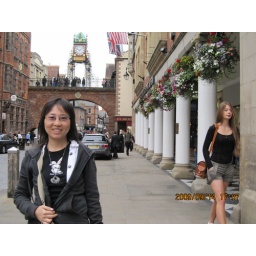
busy street in Chester,at the back is a clock tower